Mennouveaux

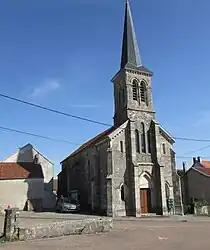
The church in Mennouveaux

Mennouveaux is a commune in the Haute-Marne department in north-eastern France.